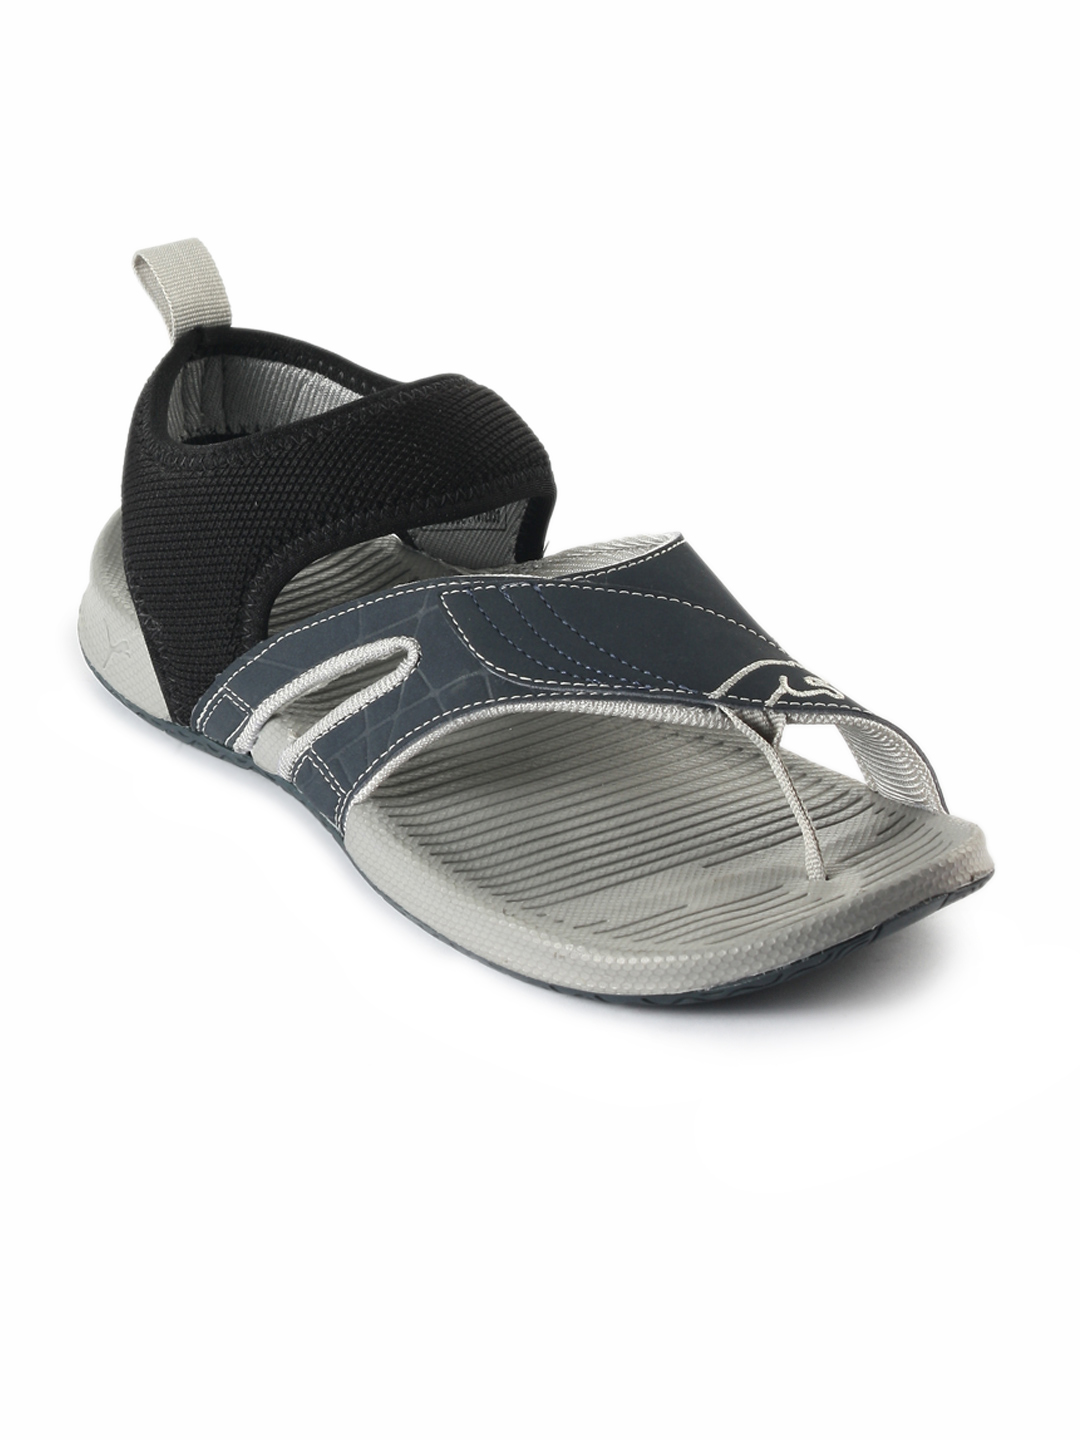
Puma Men Jiff II Sandals
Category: Footwear / Sandal / Sandals
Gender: Men
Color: Blue
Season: Summer 2013
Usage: Casual